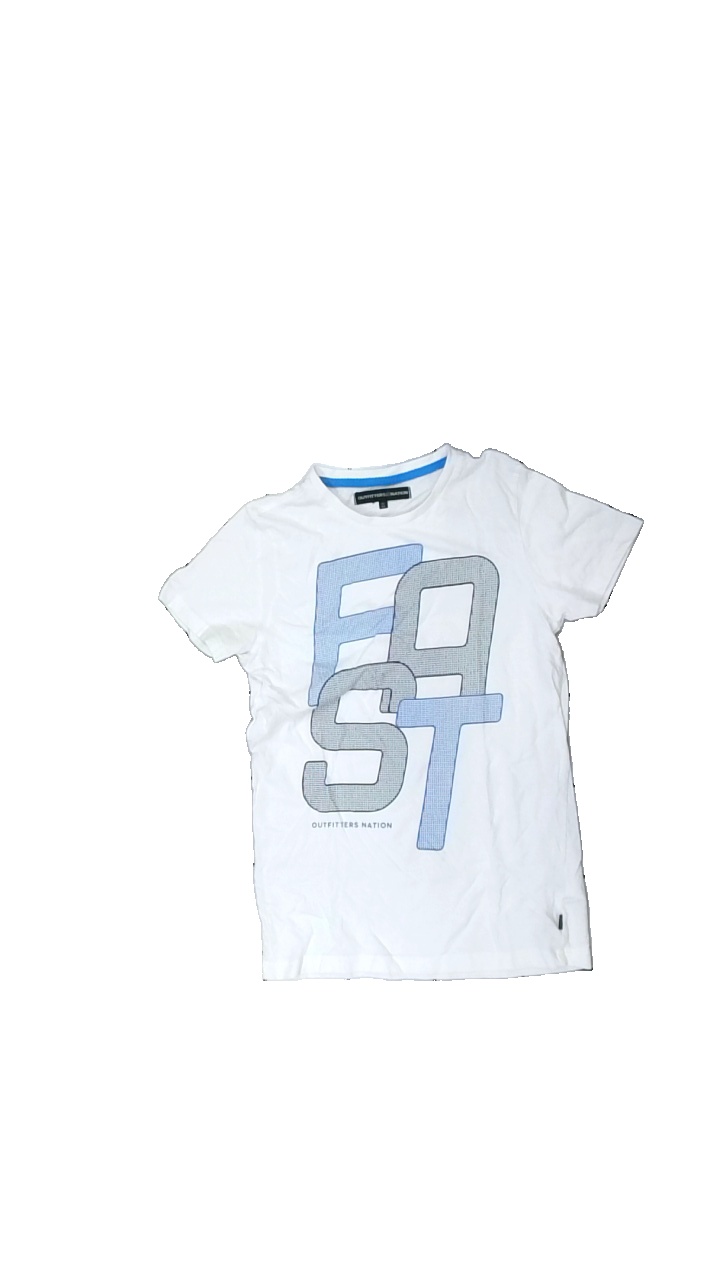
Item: T-shirt (Children)
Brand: Outfitters Nation
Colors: White, Black, Blue
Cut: Regular, C-collar
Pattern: Other
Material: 100% cotton
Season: All
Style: Sports
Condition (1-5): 3
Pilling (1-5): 3
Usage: Export
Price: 50-100